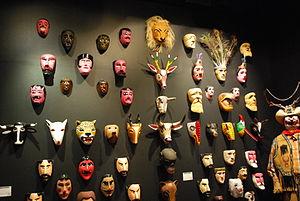
L'art du masque mexicain se réfère à la fabrication et à l'utilisation de masques pour diverses danses et cérémonies traditionnelles au Mexique. Les preuves de fabrication de masques dans le pays s'étendent sur des milliers d'années et constituent une partie bien établie de la vie rituelle au Mexique lorsque les Espagnols sont arrivés. Au début de la période coloniale, les évangélistes profitent des coutumes autochtones de la danse et du masque pour enseigner la religion catholique, bien que les autorités coloniales tentent plus tard de les interdire sans succès. Après l'indépendance, les traditions du masque et de la danse montrent un syncrétisme et elles continuent à évoluer pour prendre de nouvelles formes, illustrant l'histoire du Mexique et de nouvelles formes de culture populaire telles que la lucha libre. La plupart des masques traditionnels sont en bois, d'autres en cuir, en cire, en carton, en papier mâché et en d'autres matériaux. Les représentations communes dans les masques incluent des Européens, des afro-mexicains, des hommes et des femmes âgés, des animaux et le fantastique et le surnaturel, en particulier les démons et le diable.